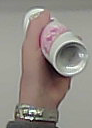
Product: rexona_spray